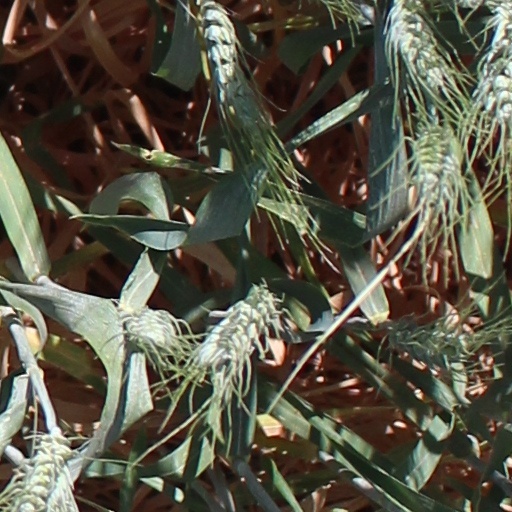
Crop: wheat